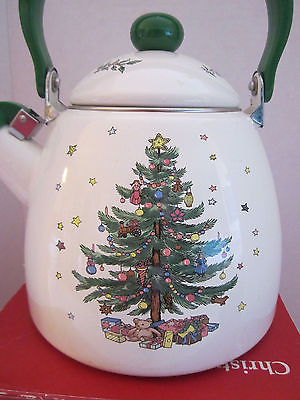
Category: kettle